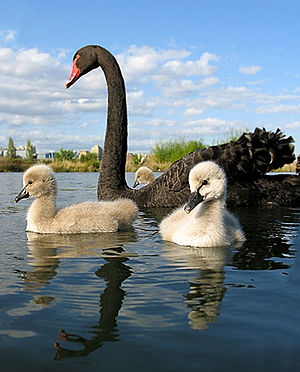
Sortsvane / Adfærd / Ynglebiologi
Forælder med unger i Australien
Sortsvane er en svaneart, som hovedsageligt yngler i det sydøstlige og sydvestlige Australien. Arten er blevet jaget til udryddelse i New Zealand, men er senere genindført. I Australien er den nomadisk med uregelmæssig træk afhængigt af vejrforholdene. Sortsvanen er en stor fugl med sort fjerdragt og rødt næb. Den er monogam og begge forældre deltager i udrugning af æggene og efterfølgende pleje af ungerne.